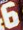
Number: 6